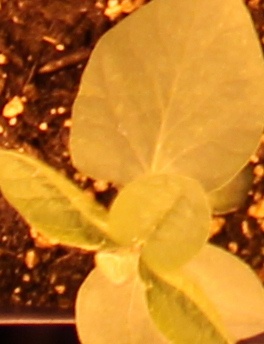
Label: Soybean